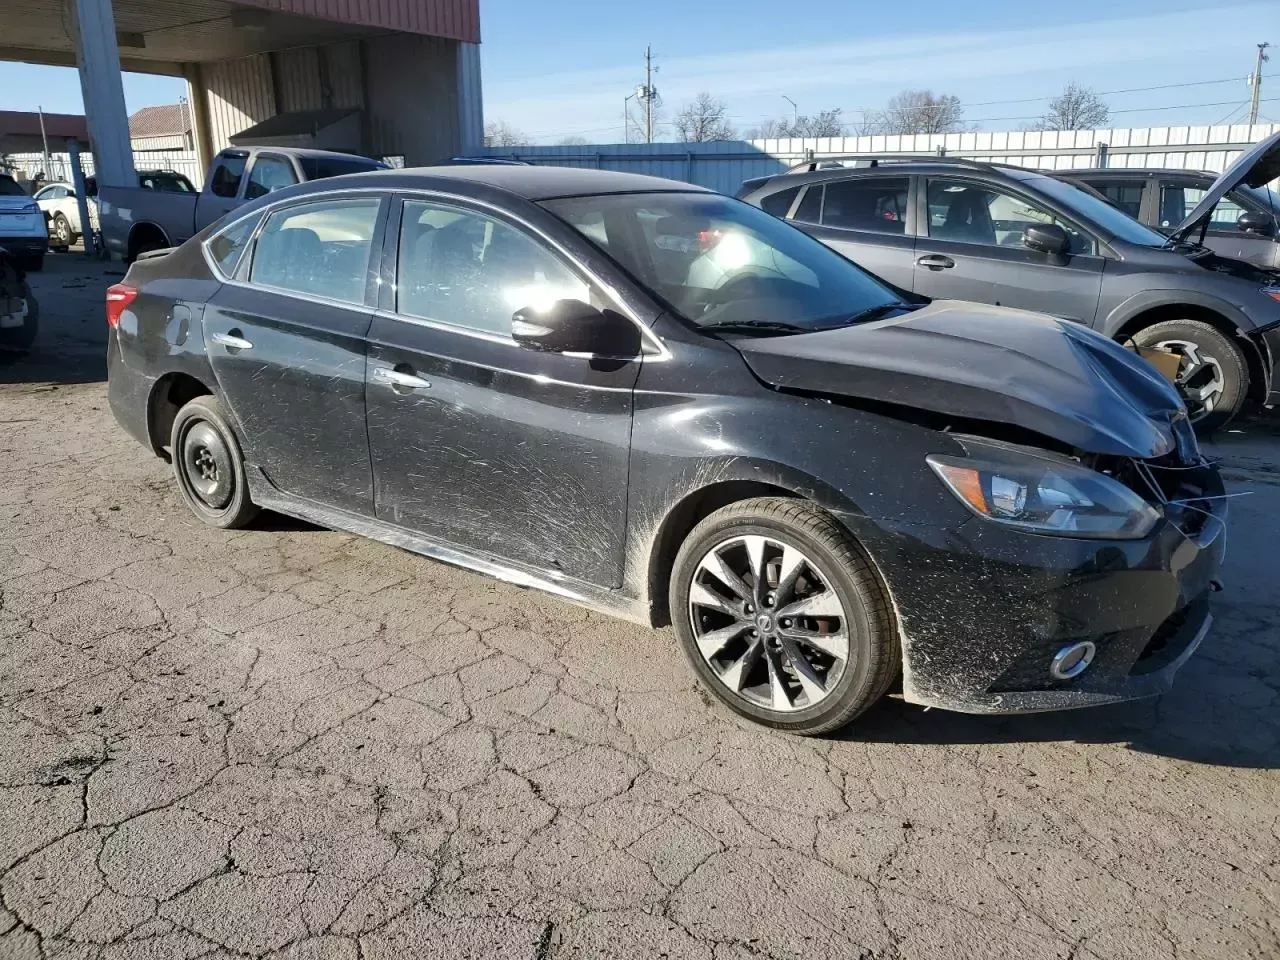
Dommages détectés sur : capot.
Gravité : majeur